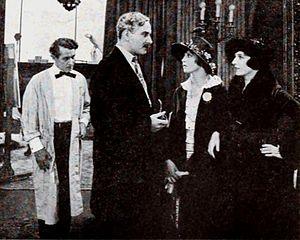
William Clifford est un acteur américain né William Morris Clifford le 27 juin 1877 à Cincinnati et mort à Los Angeles le 23 décembre 1941.